Metacomet-Monadnock Trail

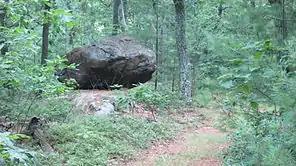
This glacial erratic is located on the M&M trail about one mile north of Mass State Highway 141.

The geology and natural environment of the M&M trail can be divided into two distinct sections: the Metacomet Ridge of the Pioneer Valley and the upland plateau of central Massachusetts and southern New Hampshire. One common denominator, evidence of recent glacial activity, can be found throughout all parts of the M&M Trail. Such evidence includes glacial erratics, glacial scouring, glacial striations, deranged drainage, mountain notches, U-shaped valleys, highland swamps, and roches moutonnées, so called "sheepback mountains" because they often resemble the shape of a sheep in profile. The extremely steep south and/or east faces of these hills were carved by the movement of glacial ice down lee slopes.